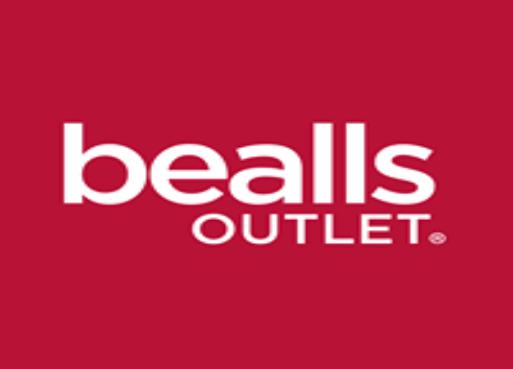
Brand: bealls
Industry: Others